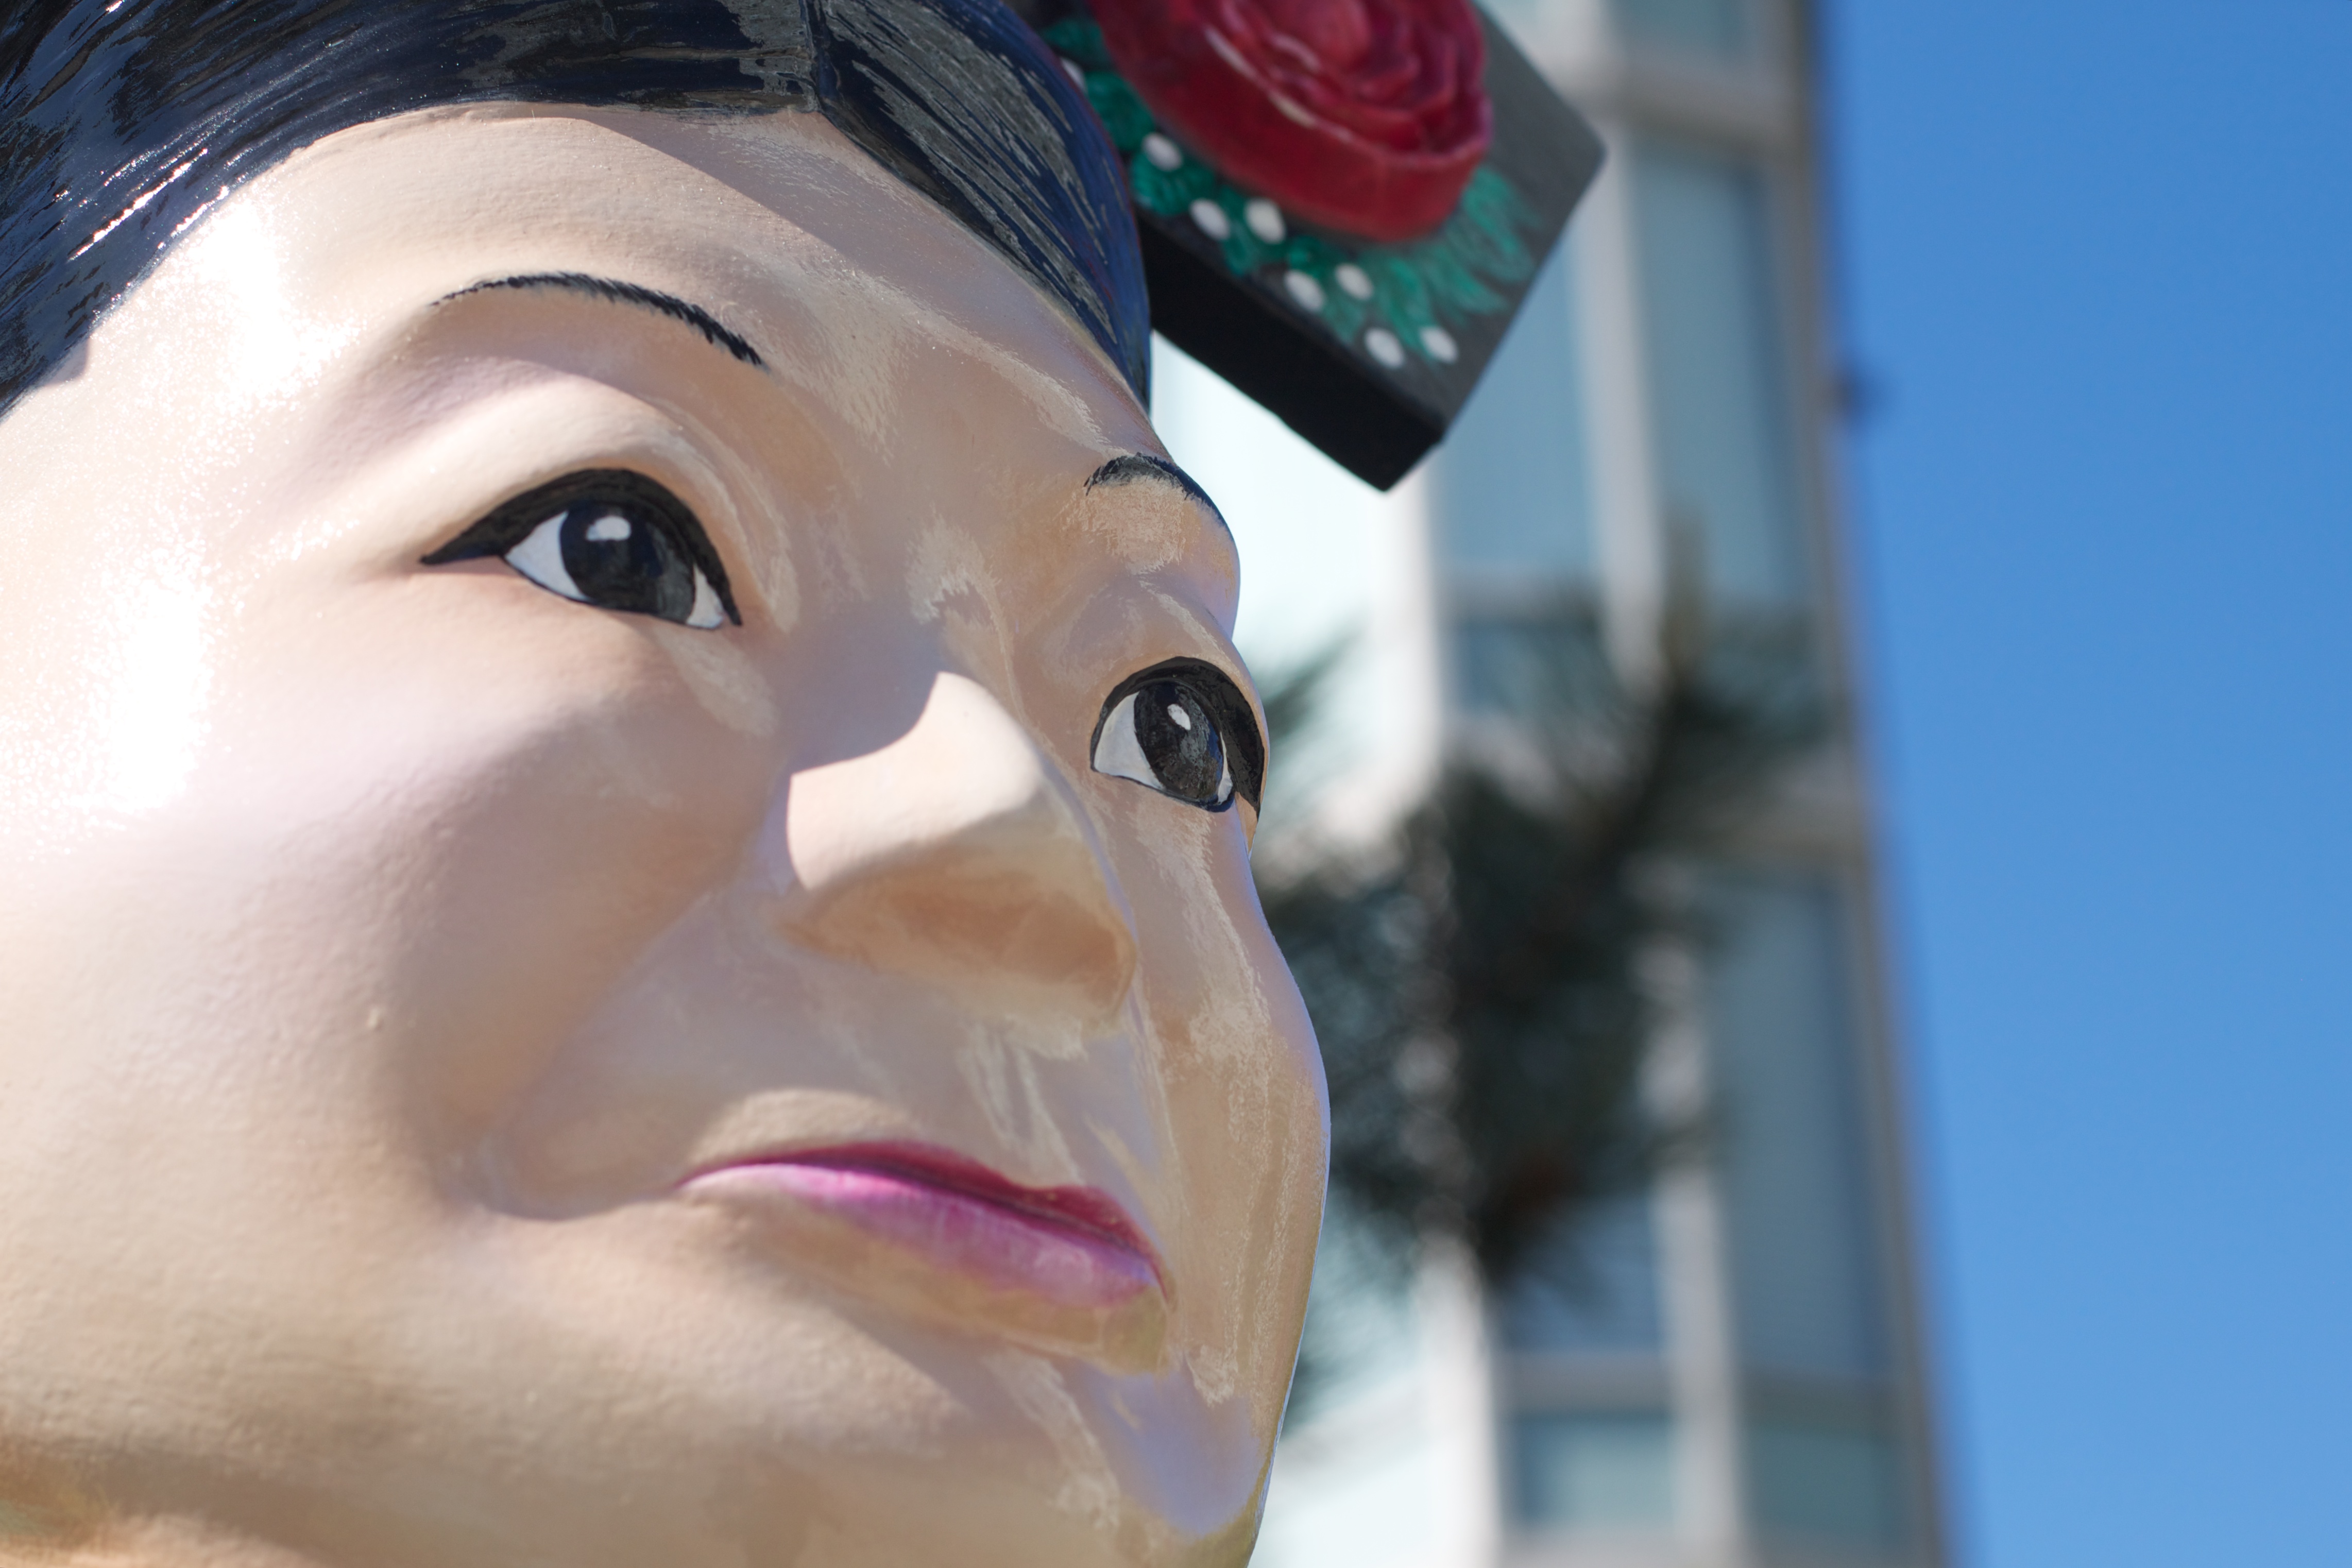
girl, statue, color, blue, clothing, lady, facial expression, smile, close up, face, nose, fun, eye, head, skin, beauty